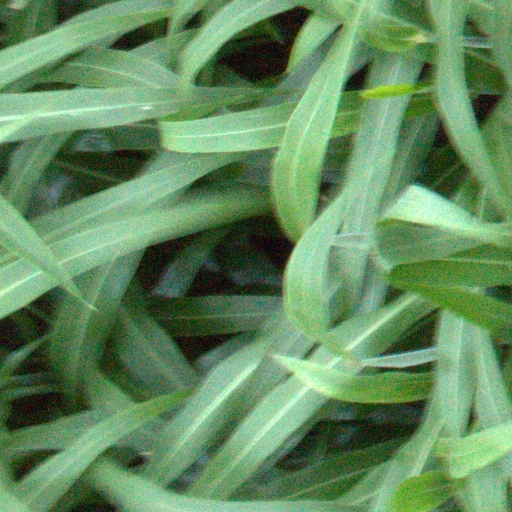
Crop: sorghum